Egypt

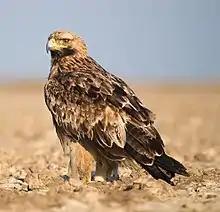
The Eastern Imperial Eagle is the national animal of Egypt.

Hosni Mubarak came to power after the assassination of Sadat in a referendum in which he was the only candidate. He became another leader to dominate the Egyptian history. Hosni Mubarak reaffirmed Egypt's relationship with Israel yet eased the tensions with Egypt's Arab neighbours. Domestically, Mubarak faced serious problems. Mass poverty and unemployment led rural families to stream into cities like Cairo where they ended up in crowded slums, barely managing to survive. On 25 February 1986, the Security Police started rioting, protesting against reports that their term of duty was to be extended from three to four years. Hotels, nightclubs, restaurants and casinos were attacked in Cairo and there were riots in other cities. A daytime curfew was imposed. It took the army three days to restore order. 107 people were killed.